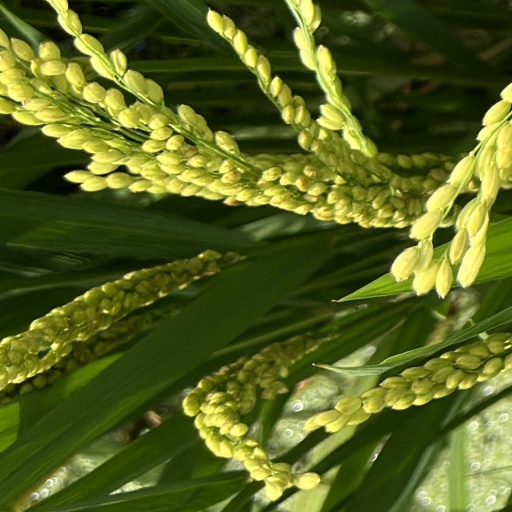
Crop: rice